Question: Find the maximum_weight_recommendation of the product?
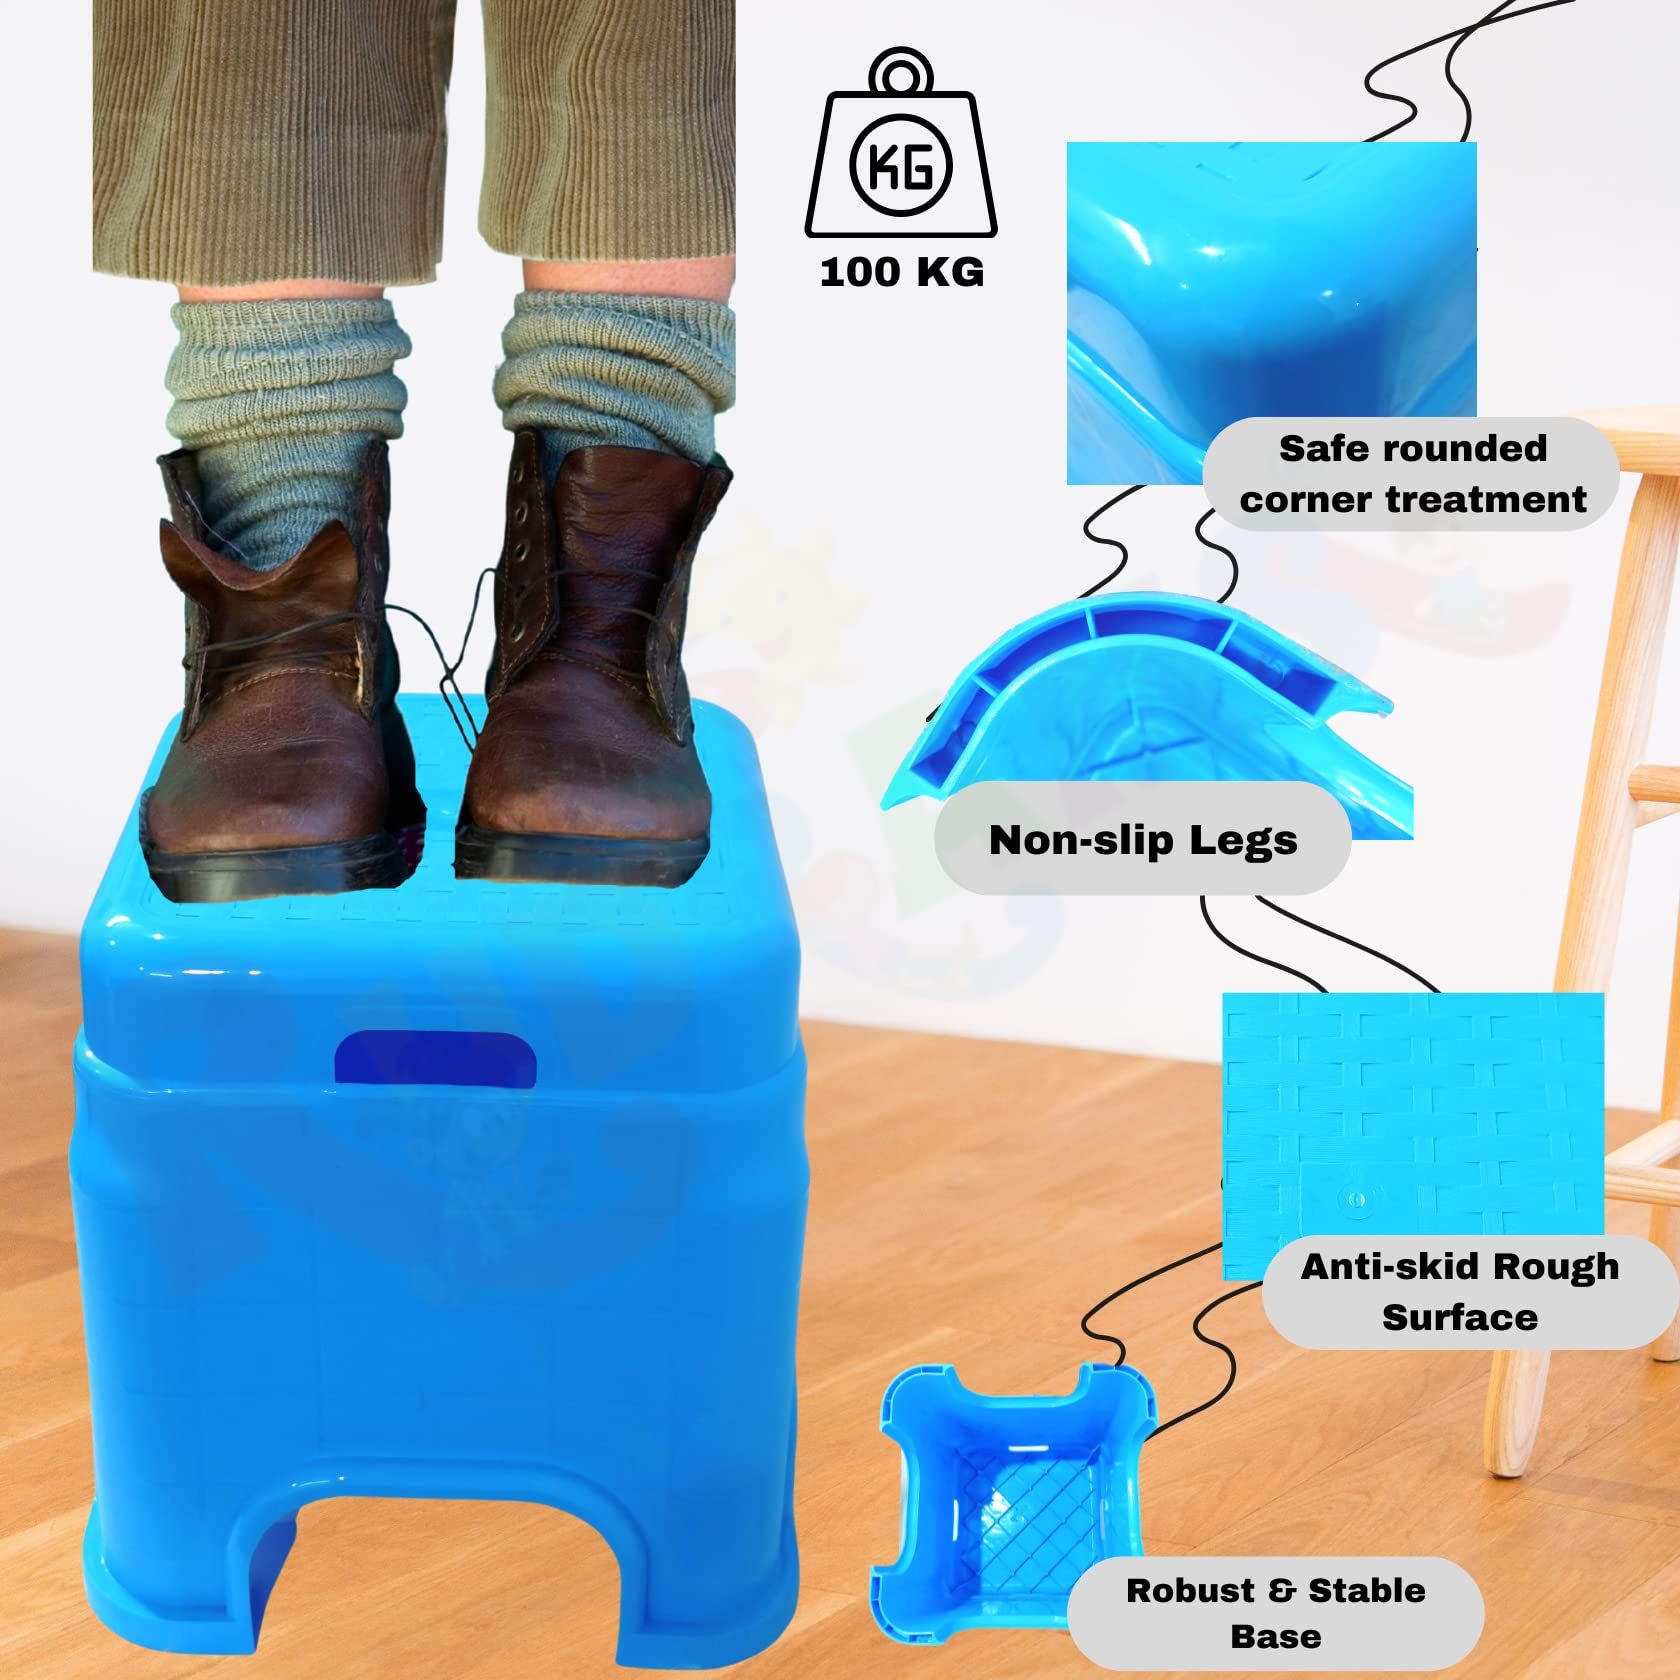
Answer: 100 kilogram